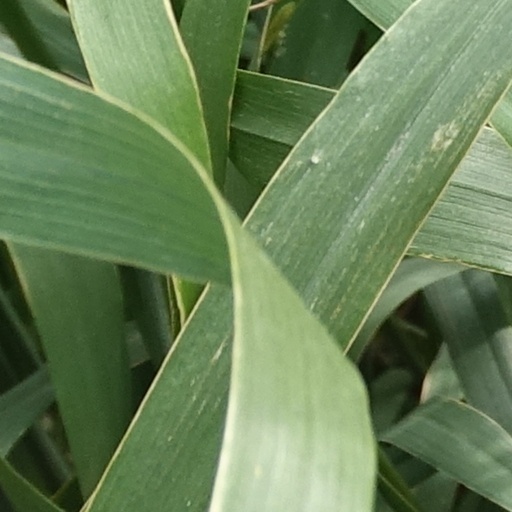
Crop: wheat